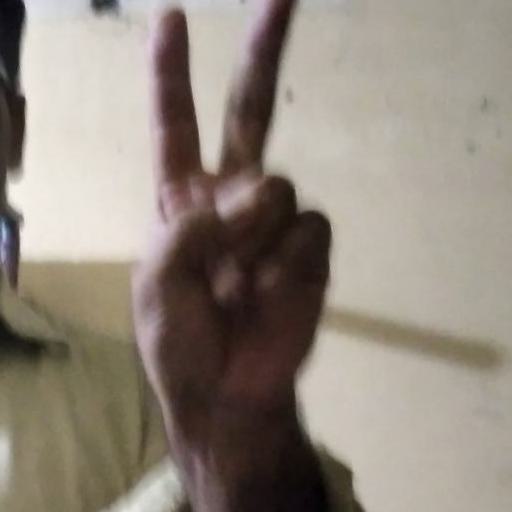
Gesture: peace